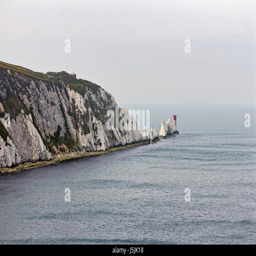
white chalk cliffs tourist attraction and in the distance